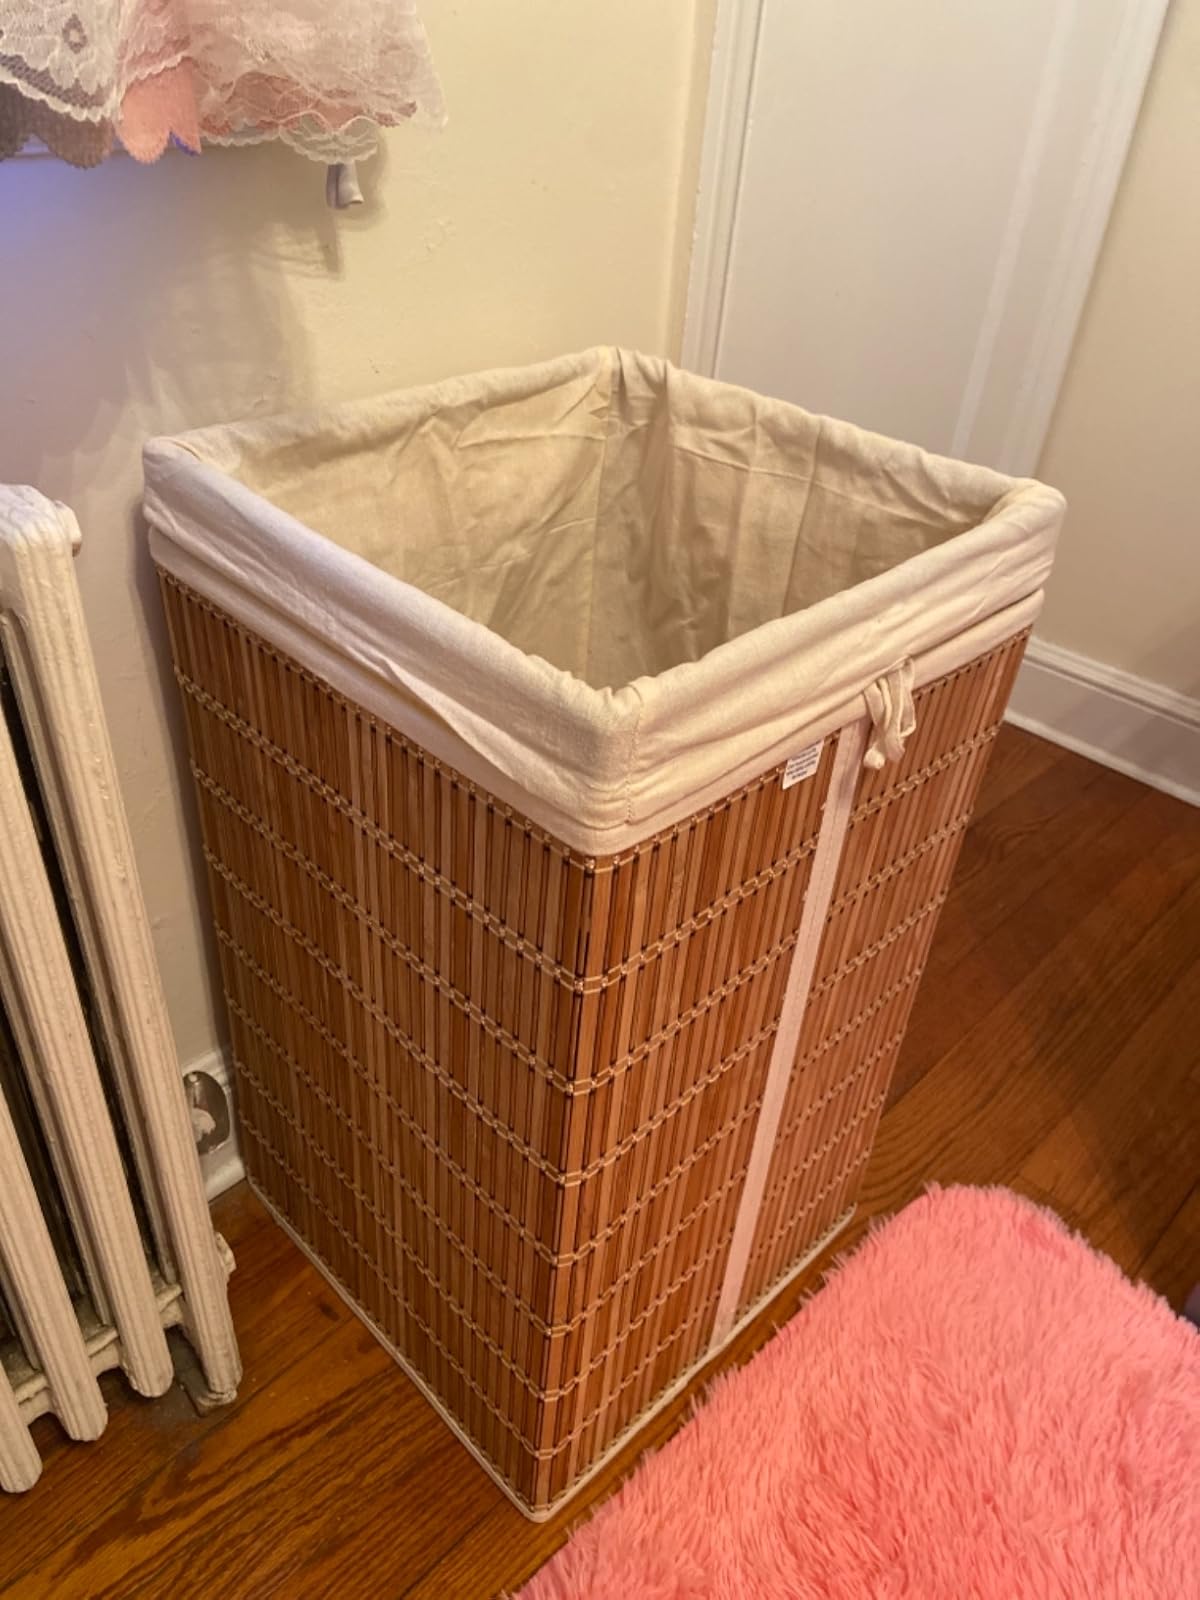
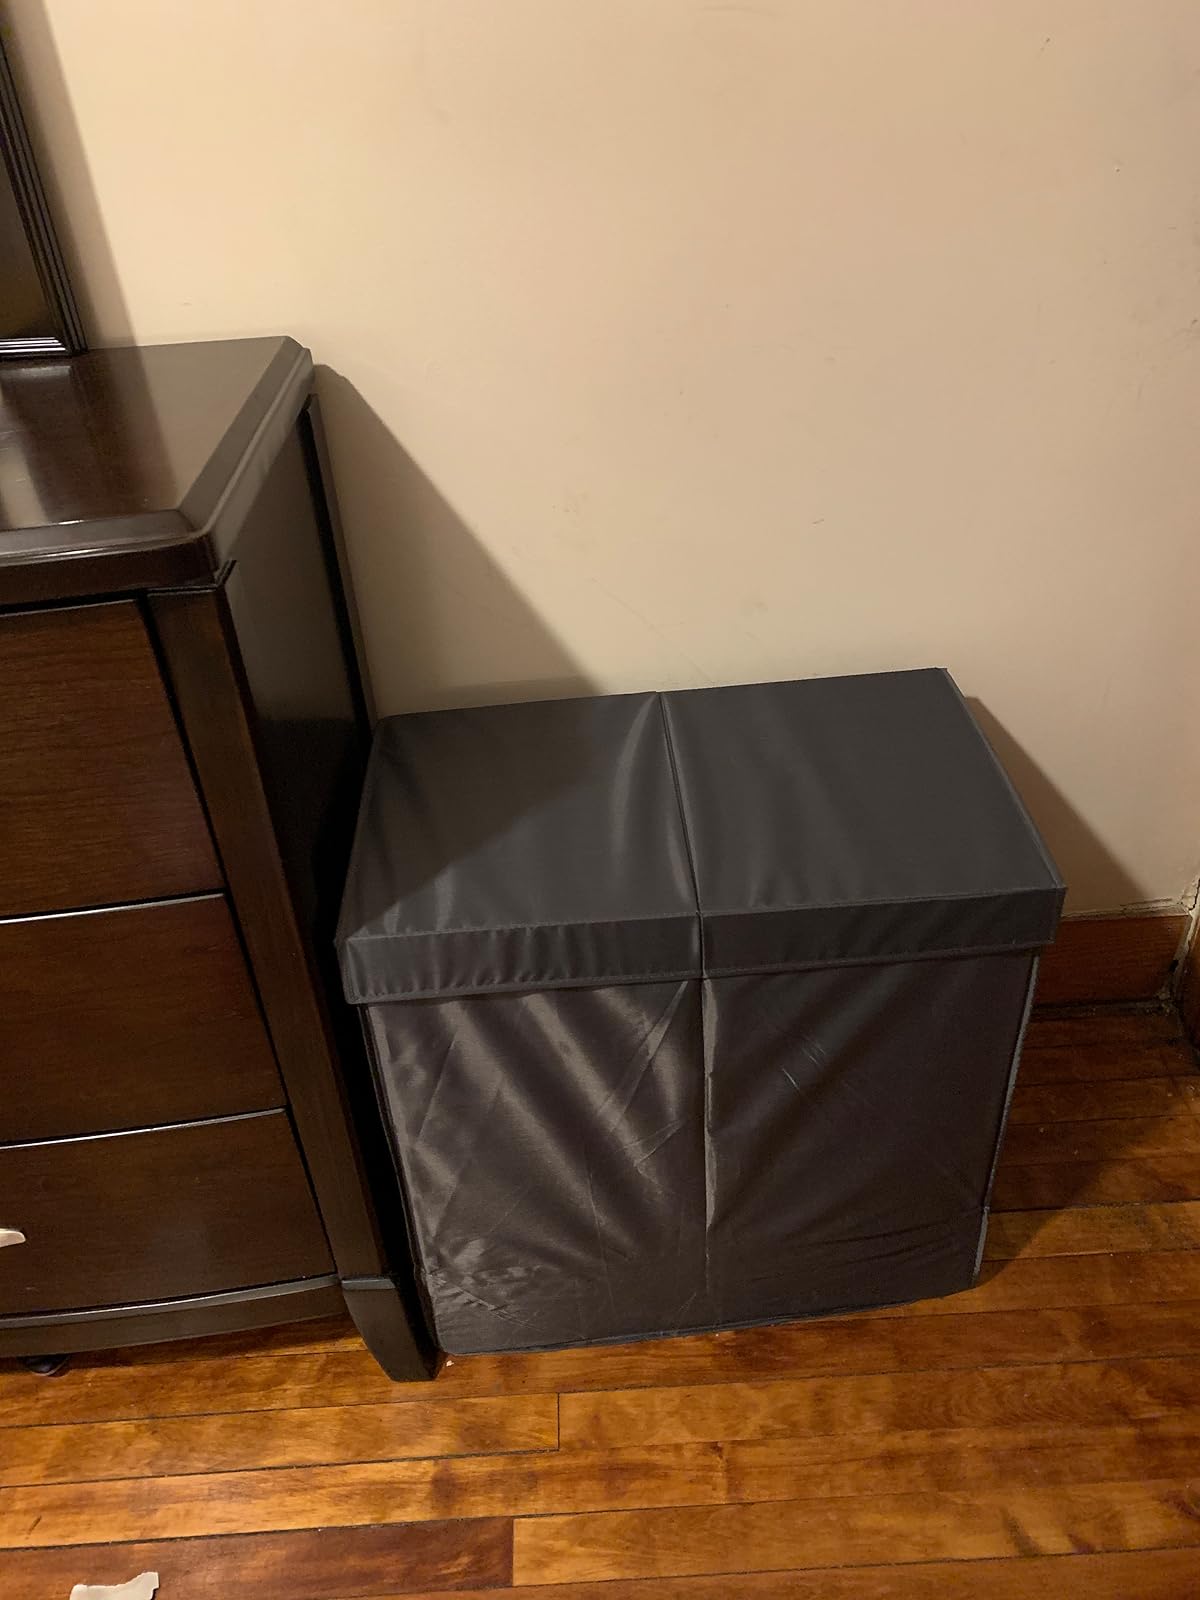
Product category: items_hamper
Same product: no